Question: Please indicate a possible affordance area of the jump_skateboard that can be used for standing
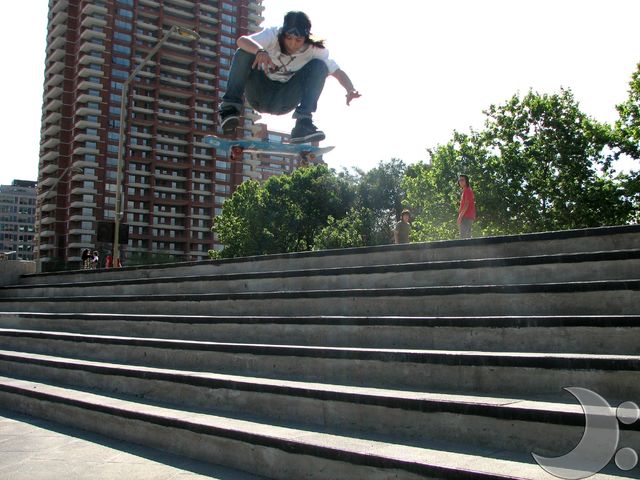
Answer: [197.711, 129.444, 339.14, 161.23]